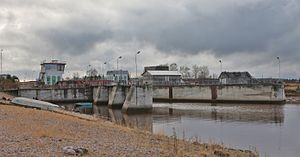
Belomorsk / Galleri
Belomorsk er en by og administrativt center for Belomorsk-distriktet i Republikken Karelija, beliggende ved Onegabugten ved Hvidehavets kyst. Byen har 9.861 indbyggere.